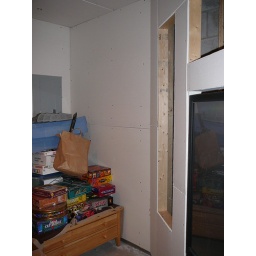
Media Room - wall corner near big screen